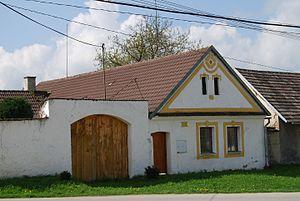
Opařany est une commune du district de Tábor, dans la région de Bohême-du-Sud, en République tchèque. Sa population s'élevait à 1 414 habitants en 2017.